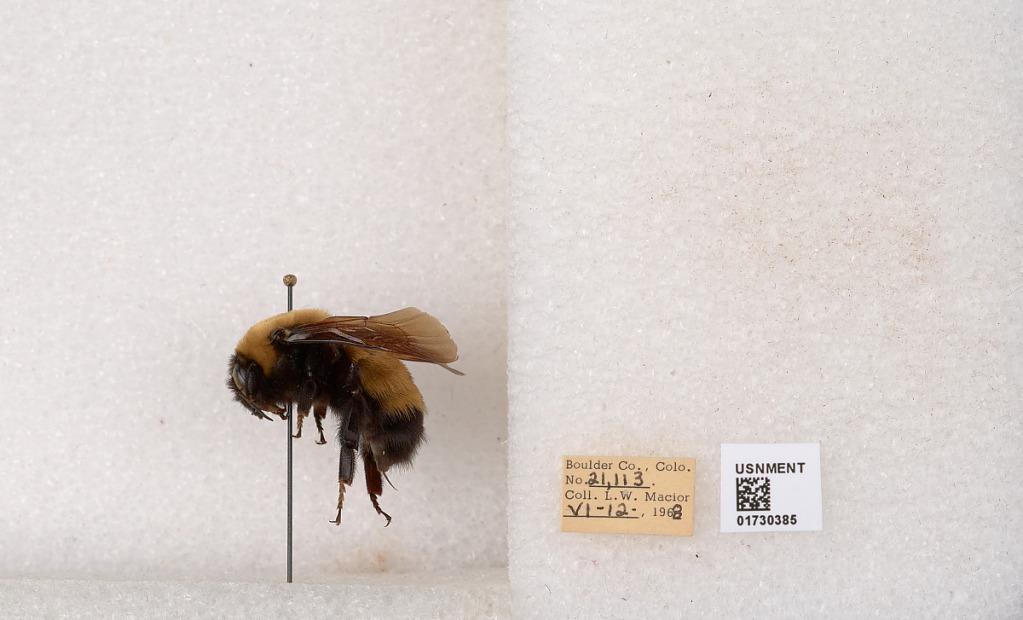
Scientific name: Bombus (Bombus) nevadensis Cresson